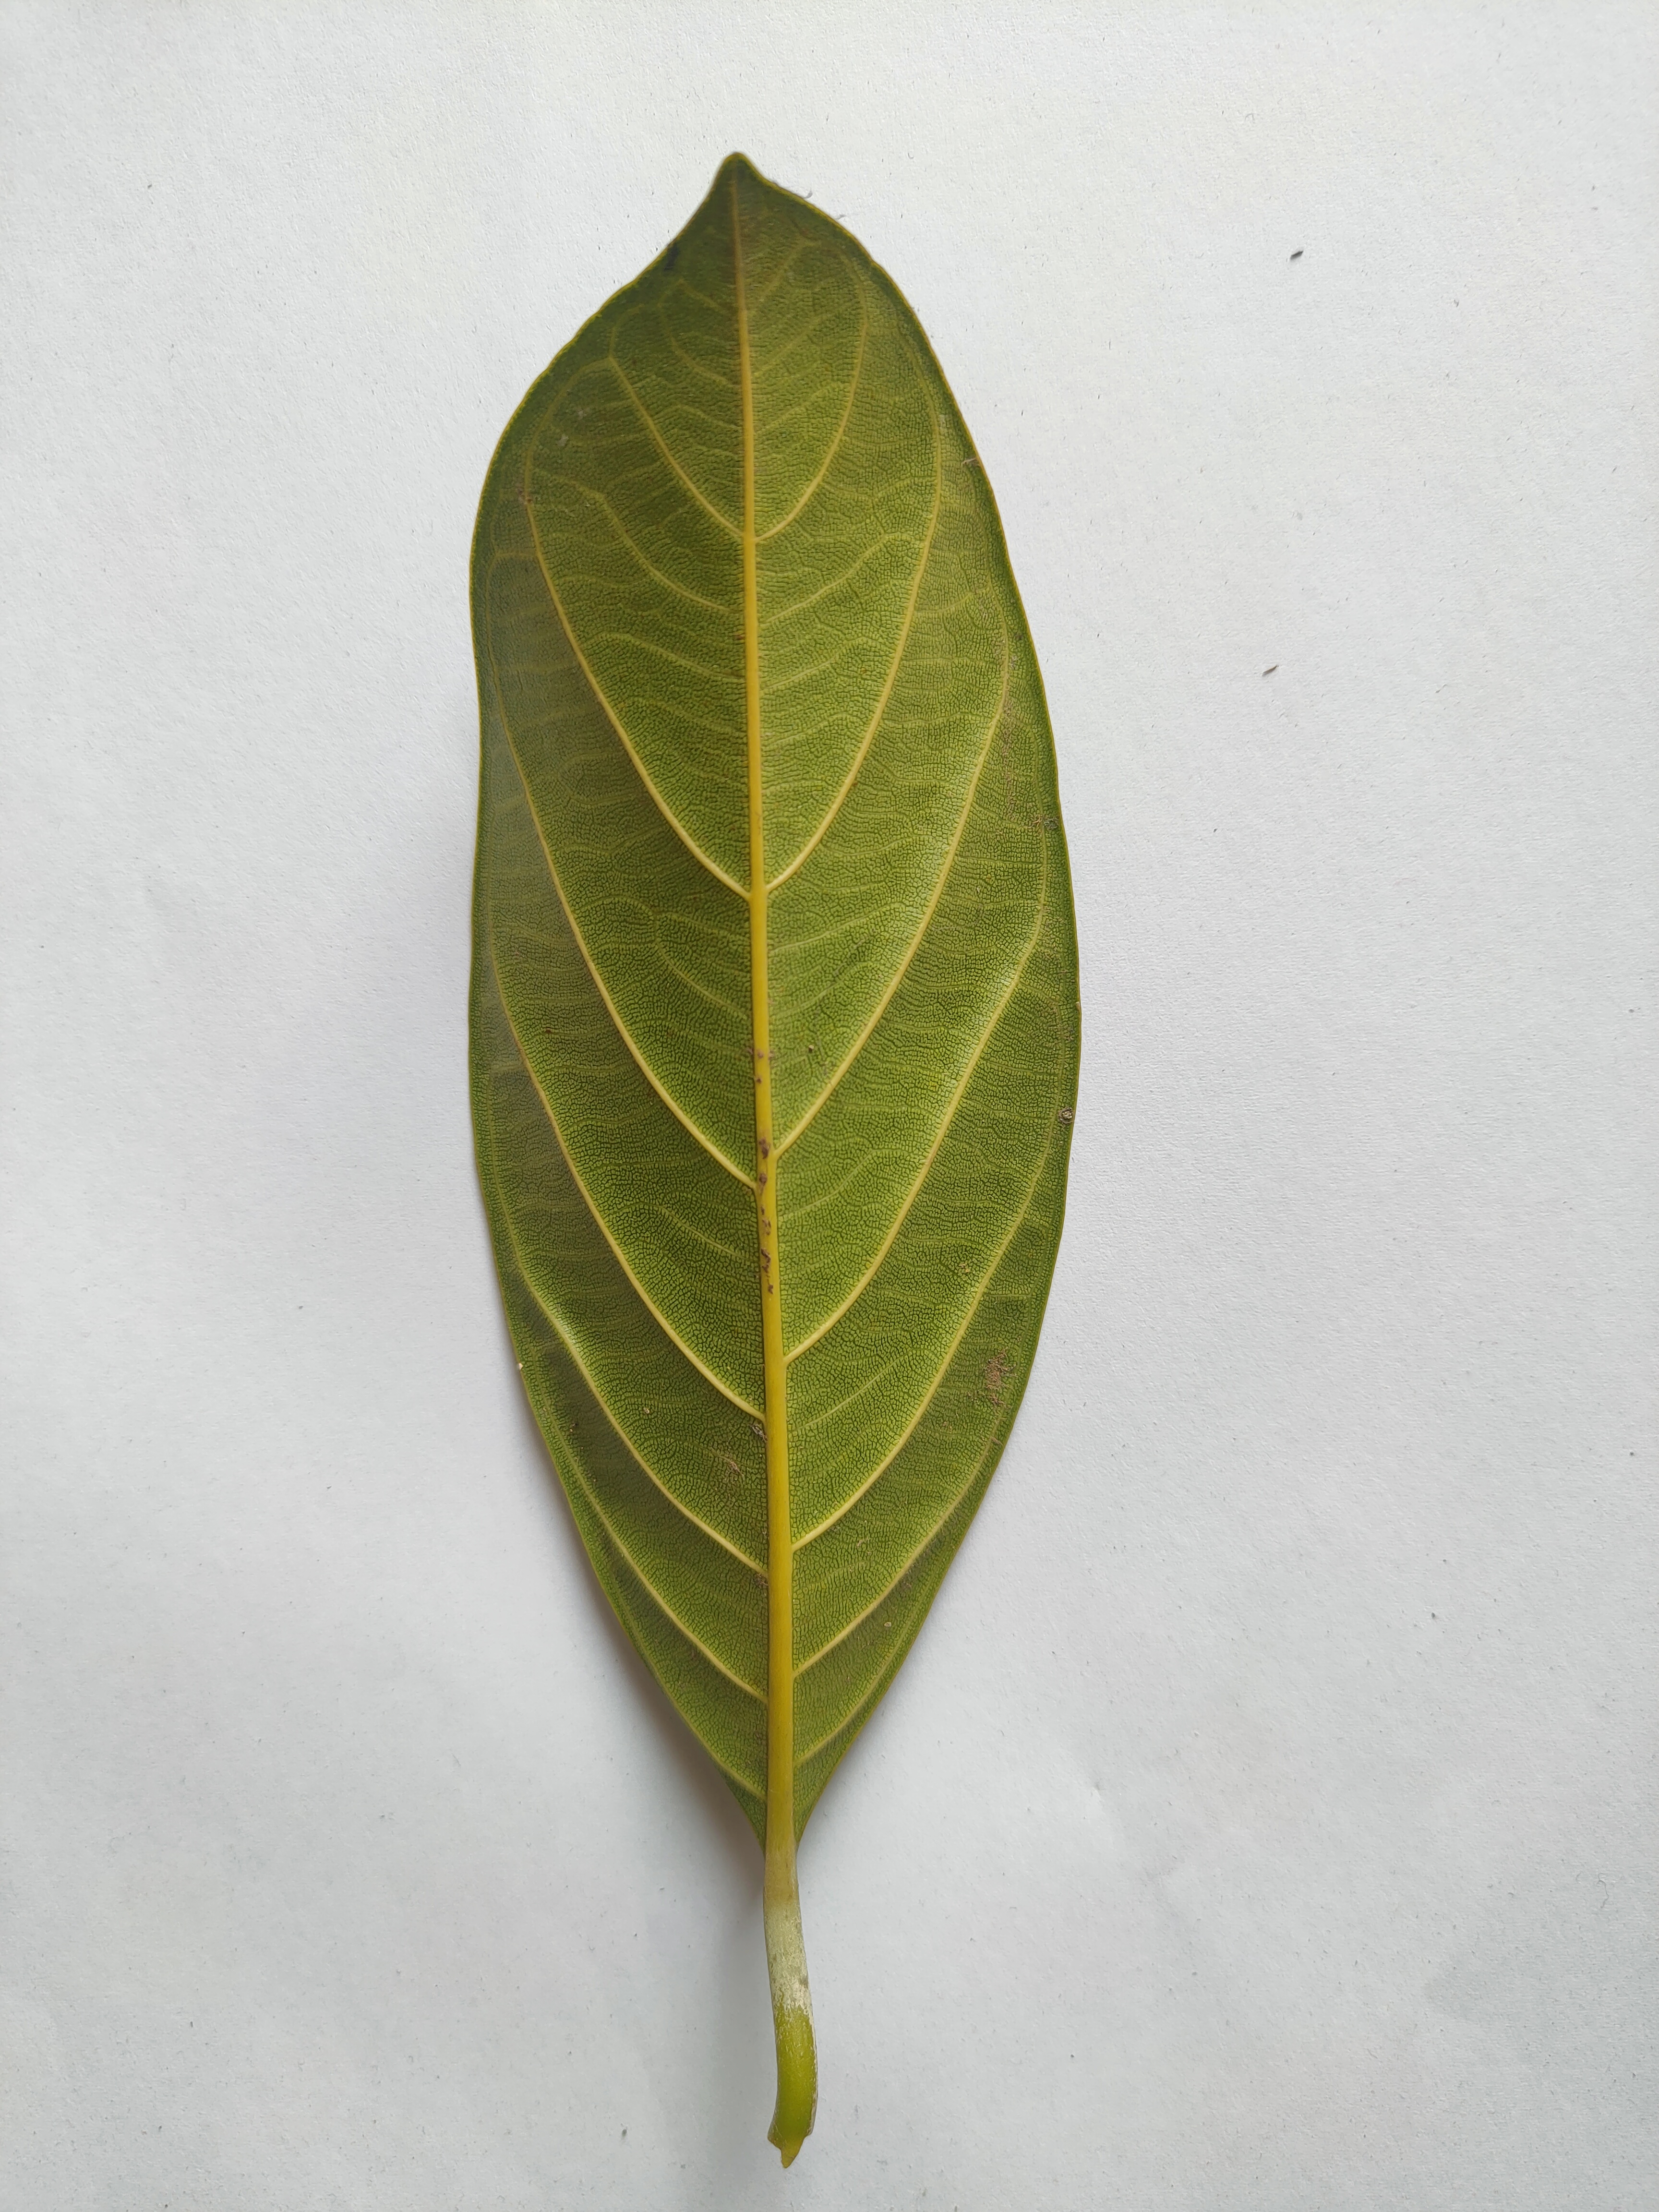
Leaf variety: Jackfruit